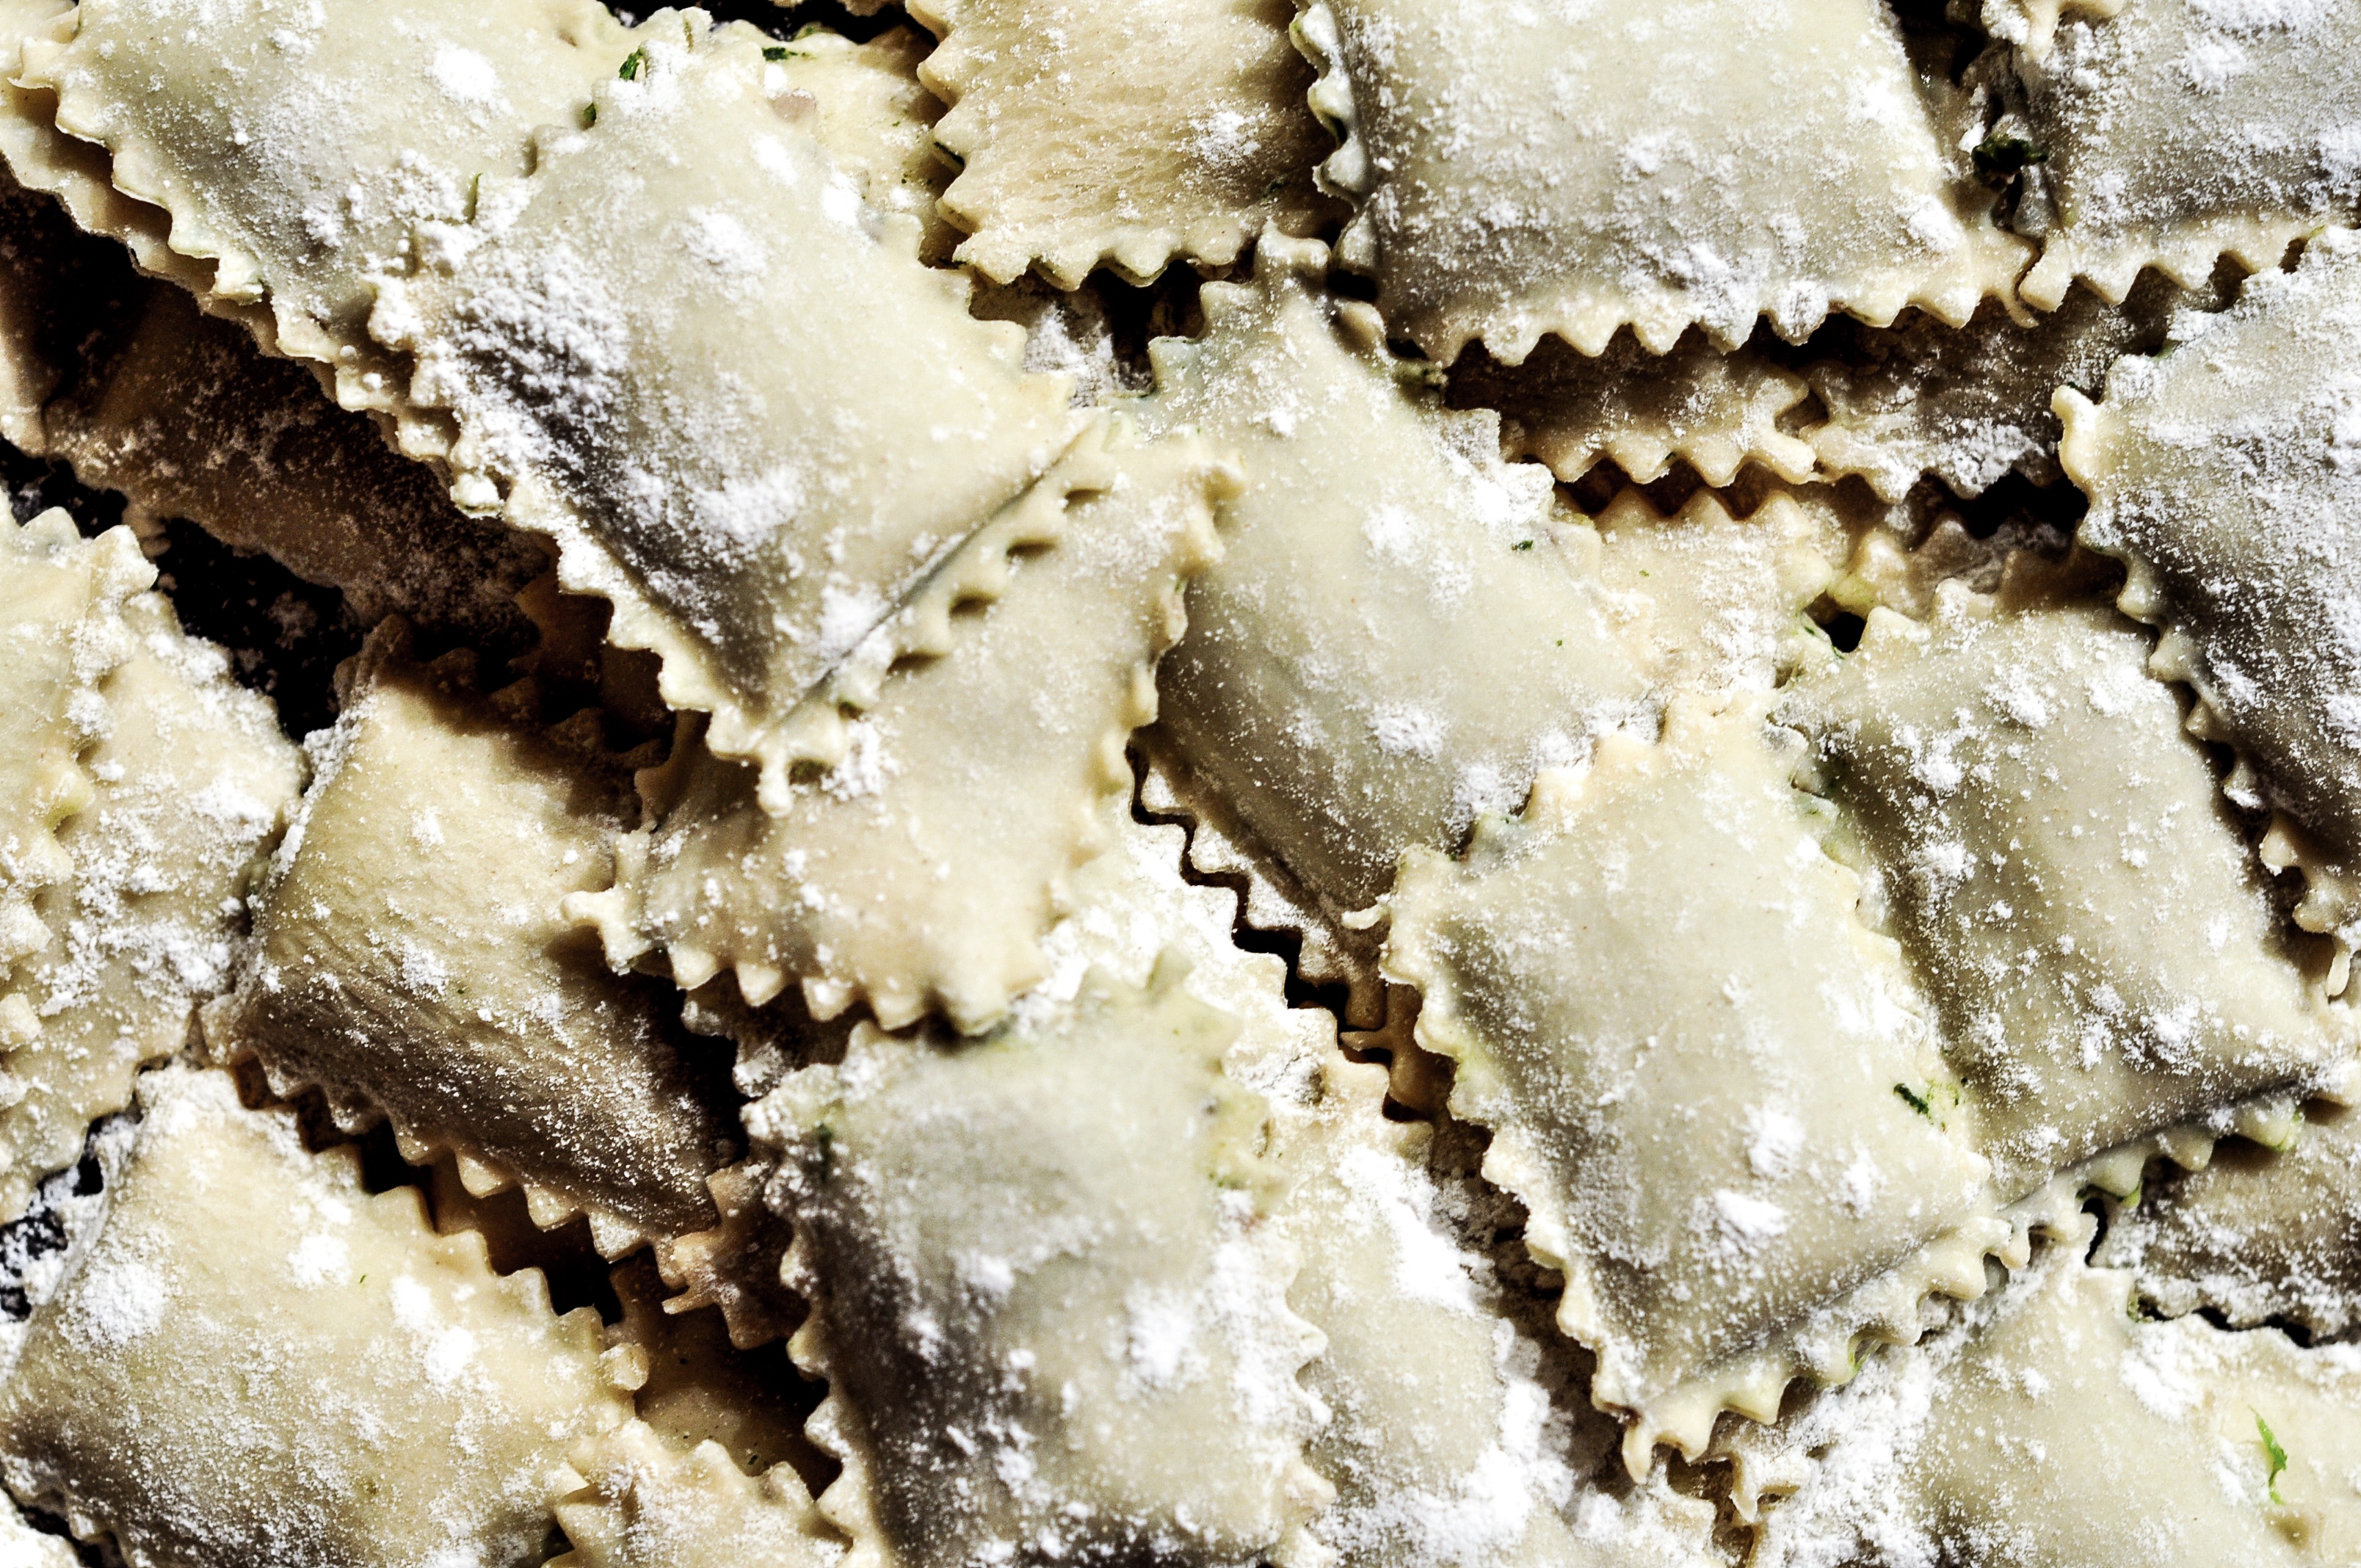
baking, closeup, cooking, delicious, flour, food, nutrition, pasta, pastry, texture